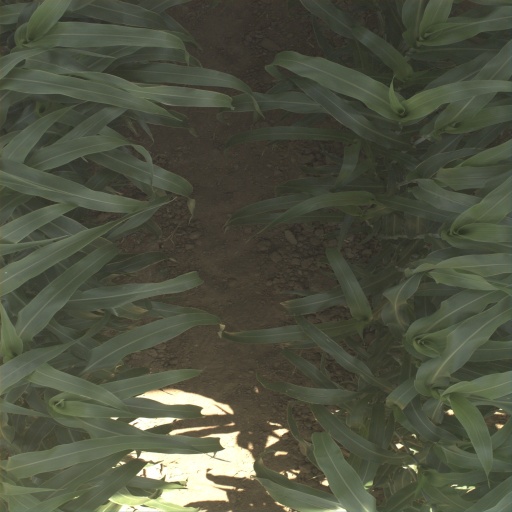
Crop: sorghum